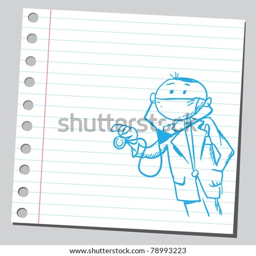
sketch of a doctor holding stethoscope